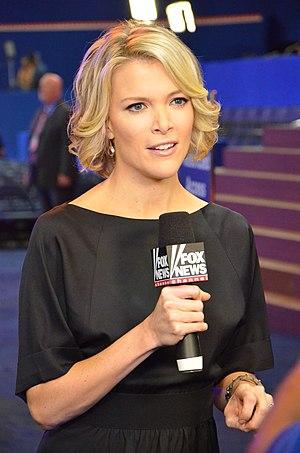
Megyn Marie Kelly, anciennement connue sous le nom Megyn Kendall, est une animatrice de télévision et commentatrice politique américaine. Précédemment sur Fox News, où elle est considérée comme moins conservatrice que la majorité des journalistes de la chaîne, elle rejoint NBC News en janvier 2017, dont elle sera licenciée le 26 octobre 2018 suite à une polémique.
If U Seek Amy est une chanson de l'artiste chanteuse américaine pop Britney Spears extraite de son sixième album studio, Circus. Elle est sortie le 13 mars 2009 sous le label Jive Records après avoir été choisie en tant que troisième single de l'album par un sondage sur le site officiel de l'artiste. Le titre a été coécrit et produit par Max Martin, qui a déjà écrit plusieurs chansons pour les trois premiers albums de la chanteuse. Dans If U Seek Amy, Britney Spears est à la recherche d'une femme nommée Amy dans une boîte de nuit, et bien que la chanson ne semble parler que de sexe, elle montre aussi comment la société perçoit la vie de la chanteuse. Musicalement, le titre est une chanson pop d'influence dance qui se caractérise par l'emploi de synthétiseurs.
America's Newsroom est une émission politique diffusée sous la forme de journal télévisé et de talk show sur la chaîne conservatrice Fox News depuis 2007. L'émission, très suivie, était classée 7ᵉ des émissions du même type sur le câble américain en février 2009, avec près de 1 500 000 téléspectateurs.